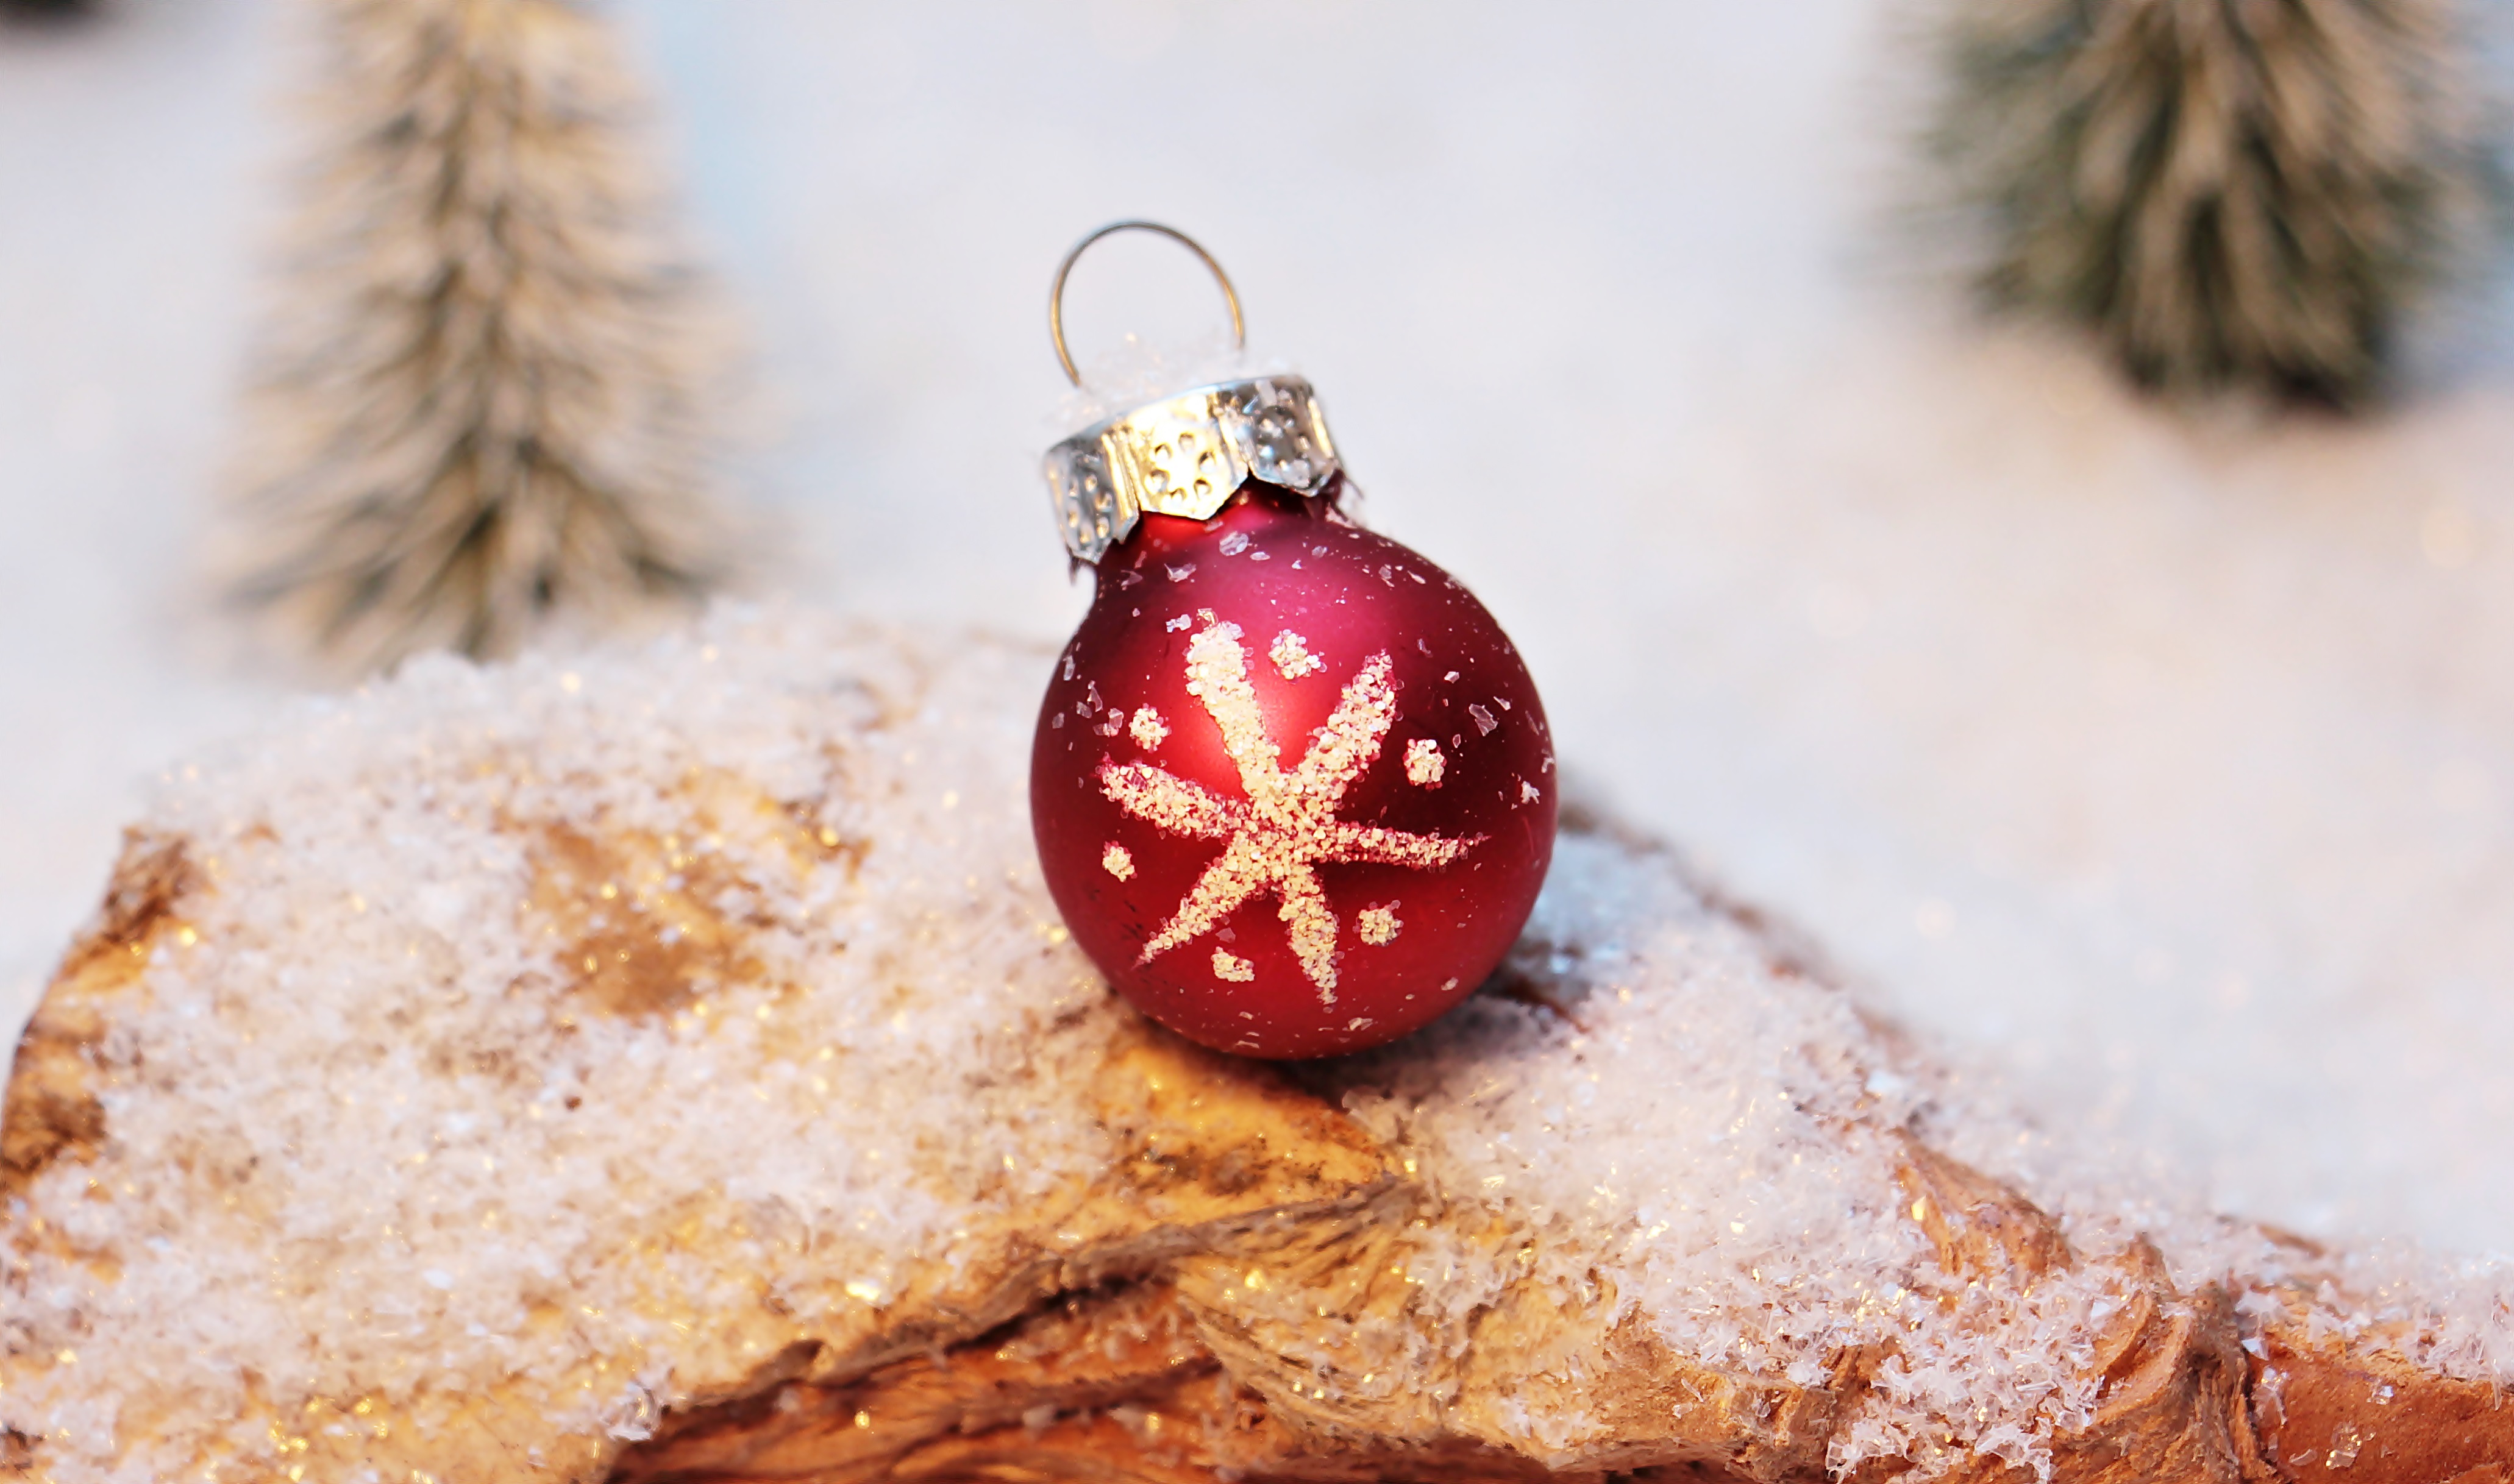
snow, winter, wood, decoration, red, christmas, map, snowflake, christmas ornament, deco, background image, trees, advent, christmas decoration, christmas time, jewellery, background, ball, postcard, christmas bauble, greeting card, christmas motif, christmas decorations, christmas card, weihnachtsbaumschmuck, christmas ornaments, tree decorations, christmas greeting, fashion accessory